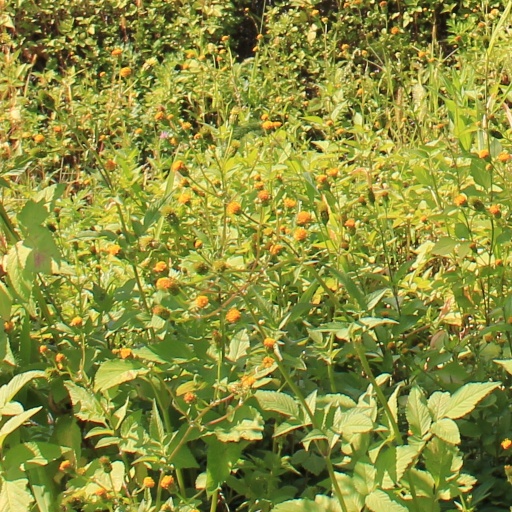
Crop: grape